Royal Court of Scotland

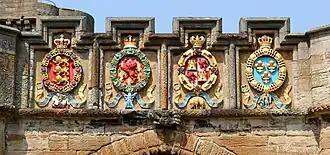
The four European orders of chivalry to which James V belonged on the entrance to Linlithgow Palace: the orders of the Garter, the Thistle, the Golden Fleece and St. Michael

The union of the Gaelic and Pictish kingdoms that created the kingdom of Alba in the eighth century led to a domination by Gaelic language and culture. At least from the accession of David I (r. 1124–53), as part of a Davidian Revolution that introduced French culture and political systems, Gaelic ceased to be the main language of the royal court and was probably replaced by French. So complete was this cultural transformation that David's successors Malcolm IV and William I, according to the English "Barnwell Chronicle", confessed themselves to be French in "both in race and in manners, in language and culture". However, Gaelic culture remained part of the court throughout the Middle Ages, with Gaelic musicians and poets still being patronised by James IV (1488–1513), who was a Gaelic speaker. In the late Middle Ages, Middle Scots, became the dominant language of the country. It was derived largely from Old English, with the addition of elements from the Gaelic, French & Scandinavian languages. Although resembling the language spoken in northern England, it became a distinct language from the late fourteenth century onwards. As the ruling elite gradually abandoned French, they began to adopt Middle Scots, and by the fifteenth century it was the language of government, with acts of parliament, council records and treasurer's accounts almost all using it from the reign of James I (r. 1406–37) onwards and of the court soon after.